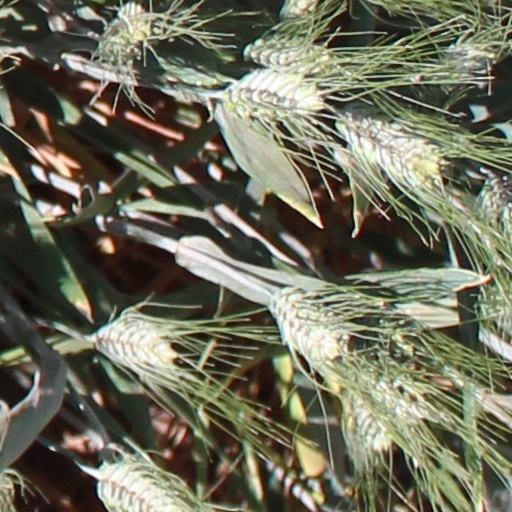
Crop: wheat